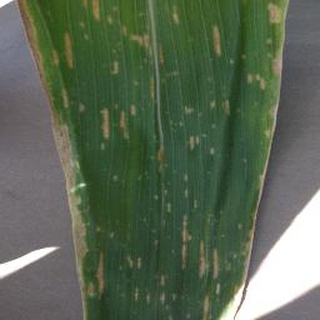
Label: corn_cercospora_leaf_spot